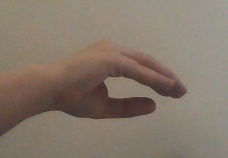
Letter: jeem